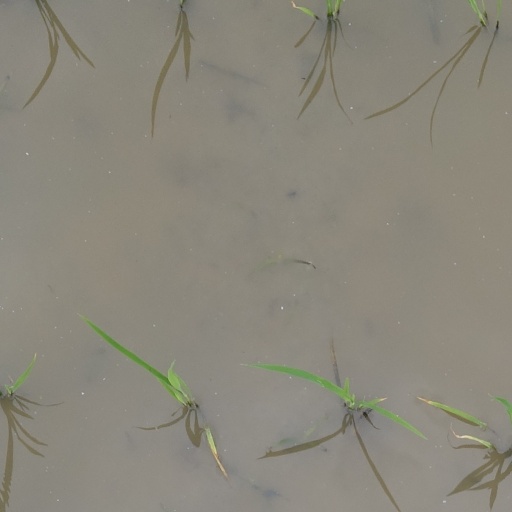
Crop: rice